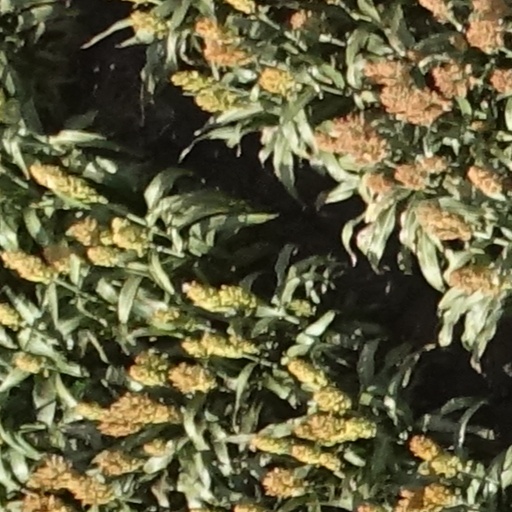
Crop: sorghum